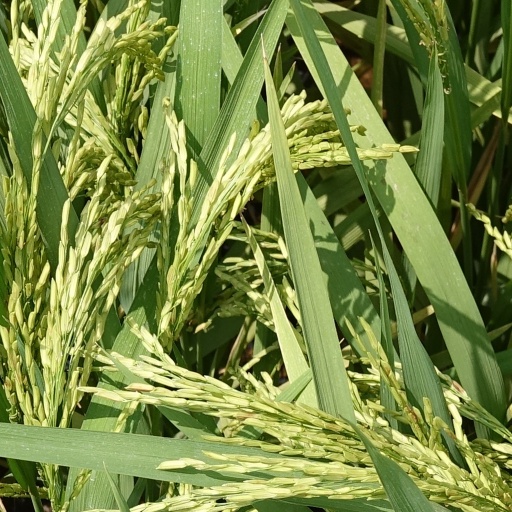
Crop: rice